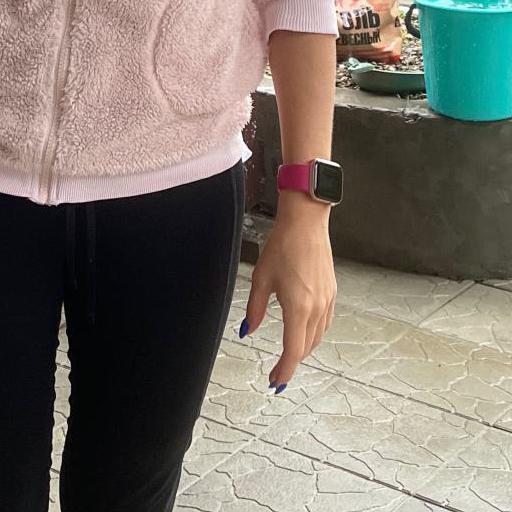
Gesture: no_gesture